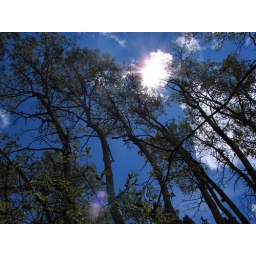
Aspen trees rise toward the sky along the Horn Creek hiking trail near Westcliffe, Colorado.